Giorgio Bocca

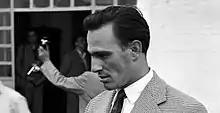
Giorgio Bocca

Giorgio Valentino Bocca (28 August 1920 – 25 December 2011) was an Italian essayist and journalist, also known for his participation in the World War II partisan movement.